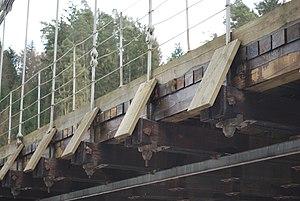
Le pont de Stádlec, Stádlecký Most en tchèque, traverse la rivière Lužnice à Stádlec depuis 1975 ; c'est le dernier survivant de style Empire, des ponts suspendus à chaînes en République tchèque. De sa construction en 1848 jusqu'en 1960, il enjambe la Vltava, dans le petit village de Podolsko. En 1959, il est inscrit au patrimoine national. Entre 1960 et 1975, il est démonté et déplacé à Stádlec, sur la Lužnice, d'où le nom qu'il porte aujourd'hui.